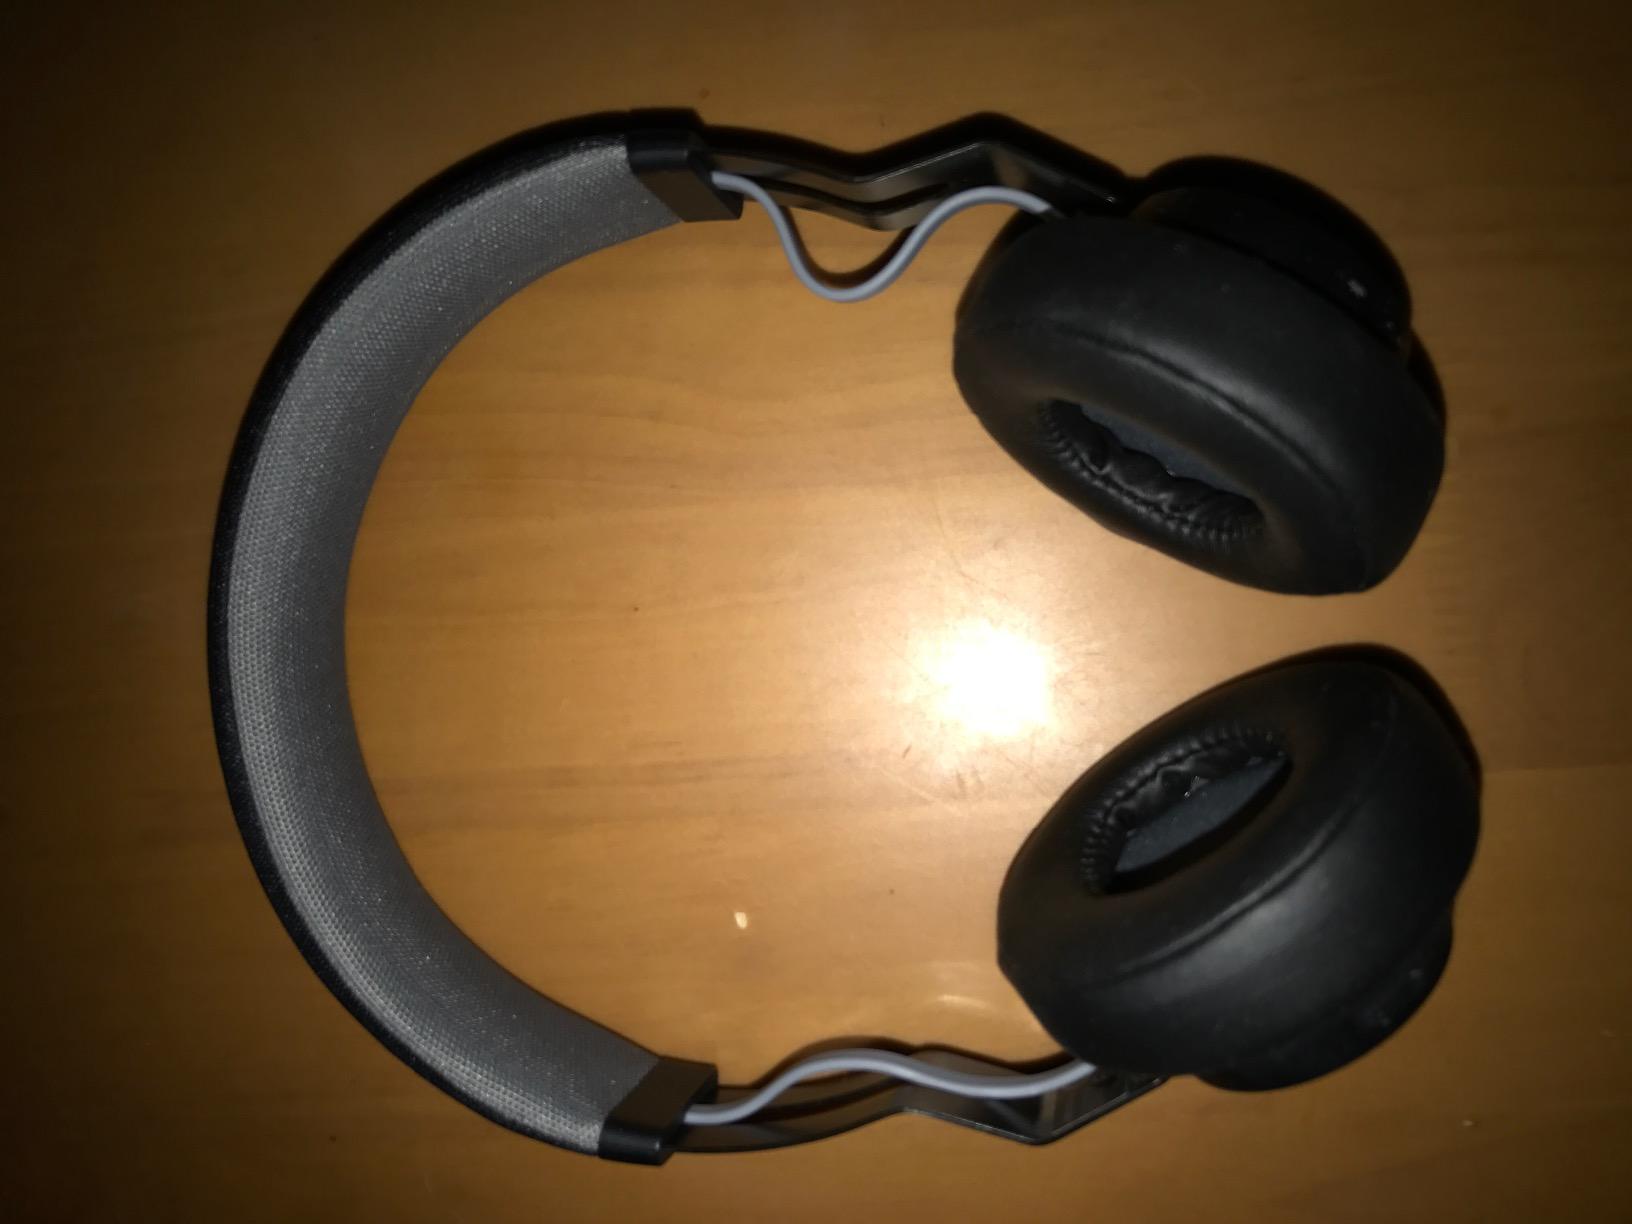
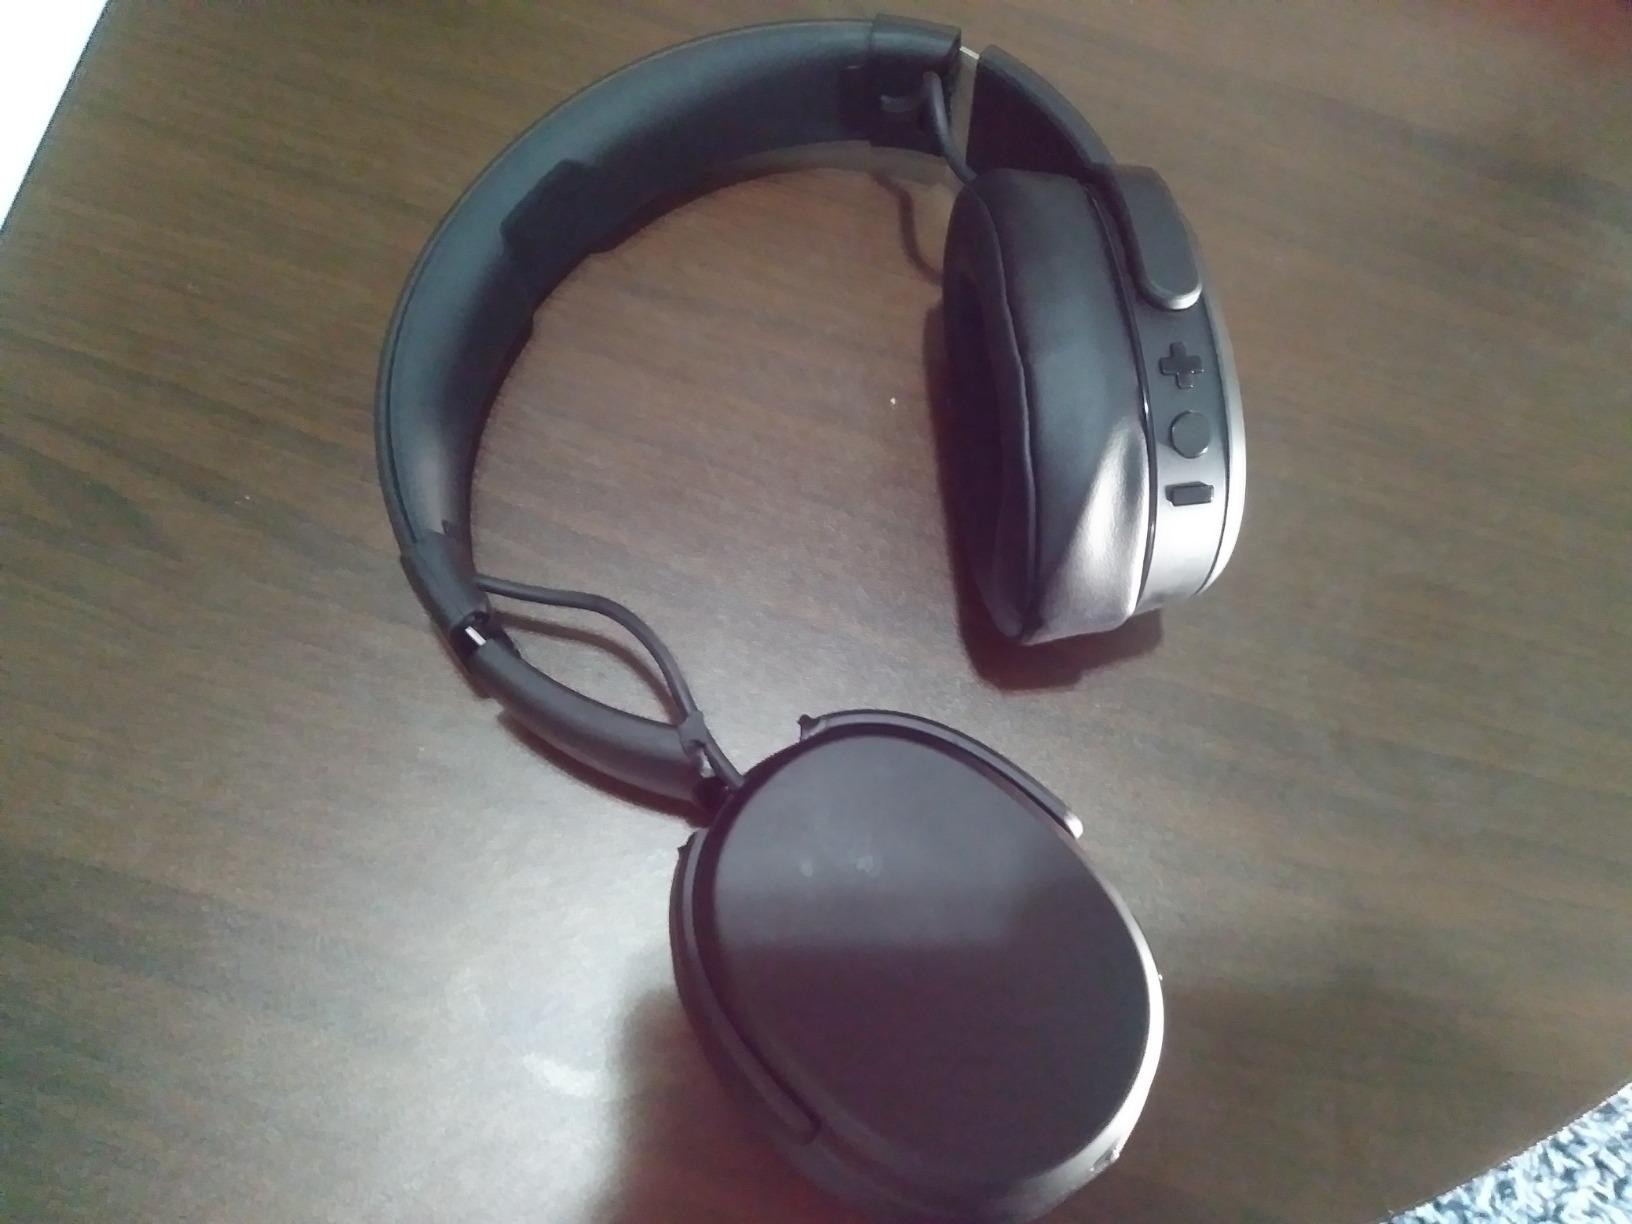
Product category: headphones
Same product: no